Reza Mehmandoust

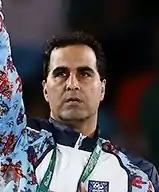
Reza Mehmandoust at the 2016 Summer Olympics as a head coach of Azerbaijan's National Taekwondo men's team

Reza Mehmandoust is an Iranian Taekwondo player and was the head coach of Iran's National Taekwondo team between (1997-2014) and Azerbaijan's National Taekwondo men's team since 2014.